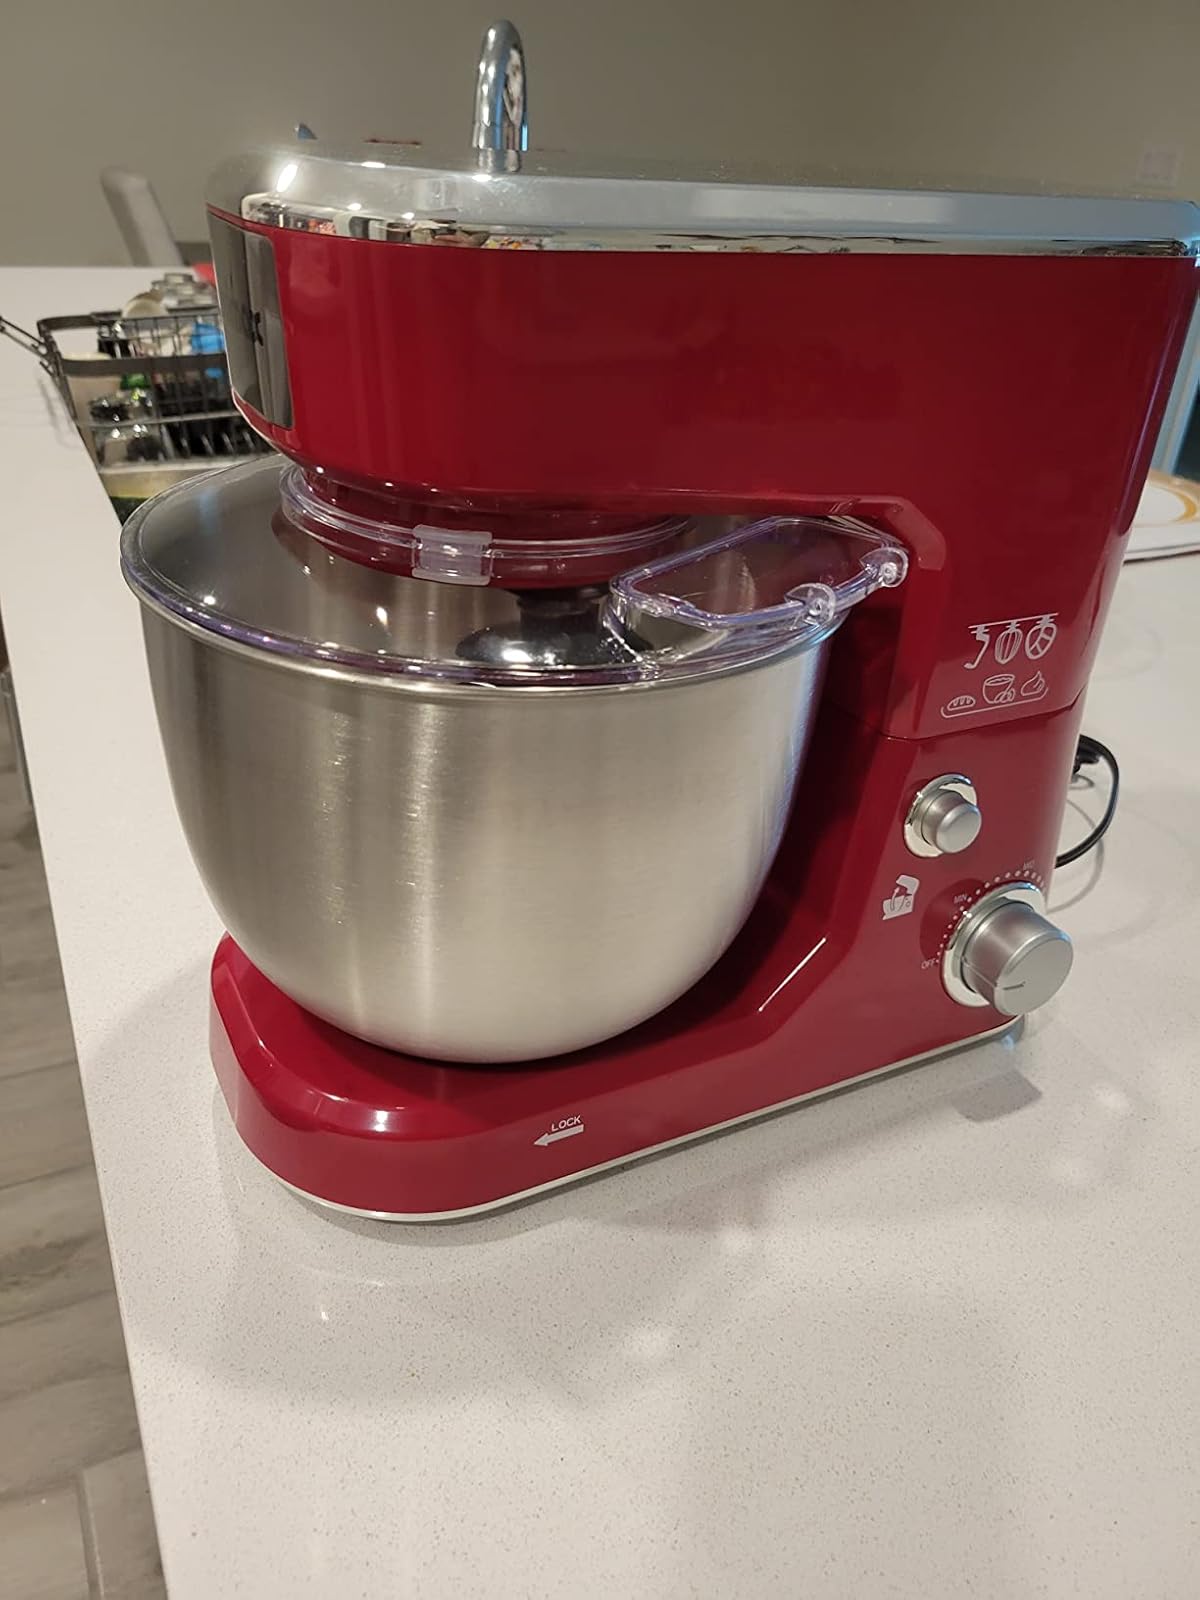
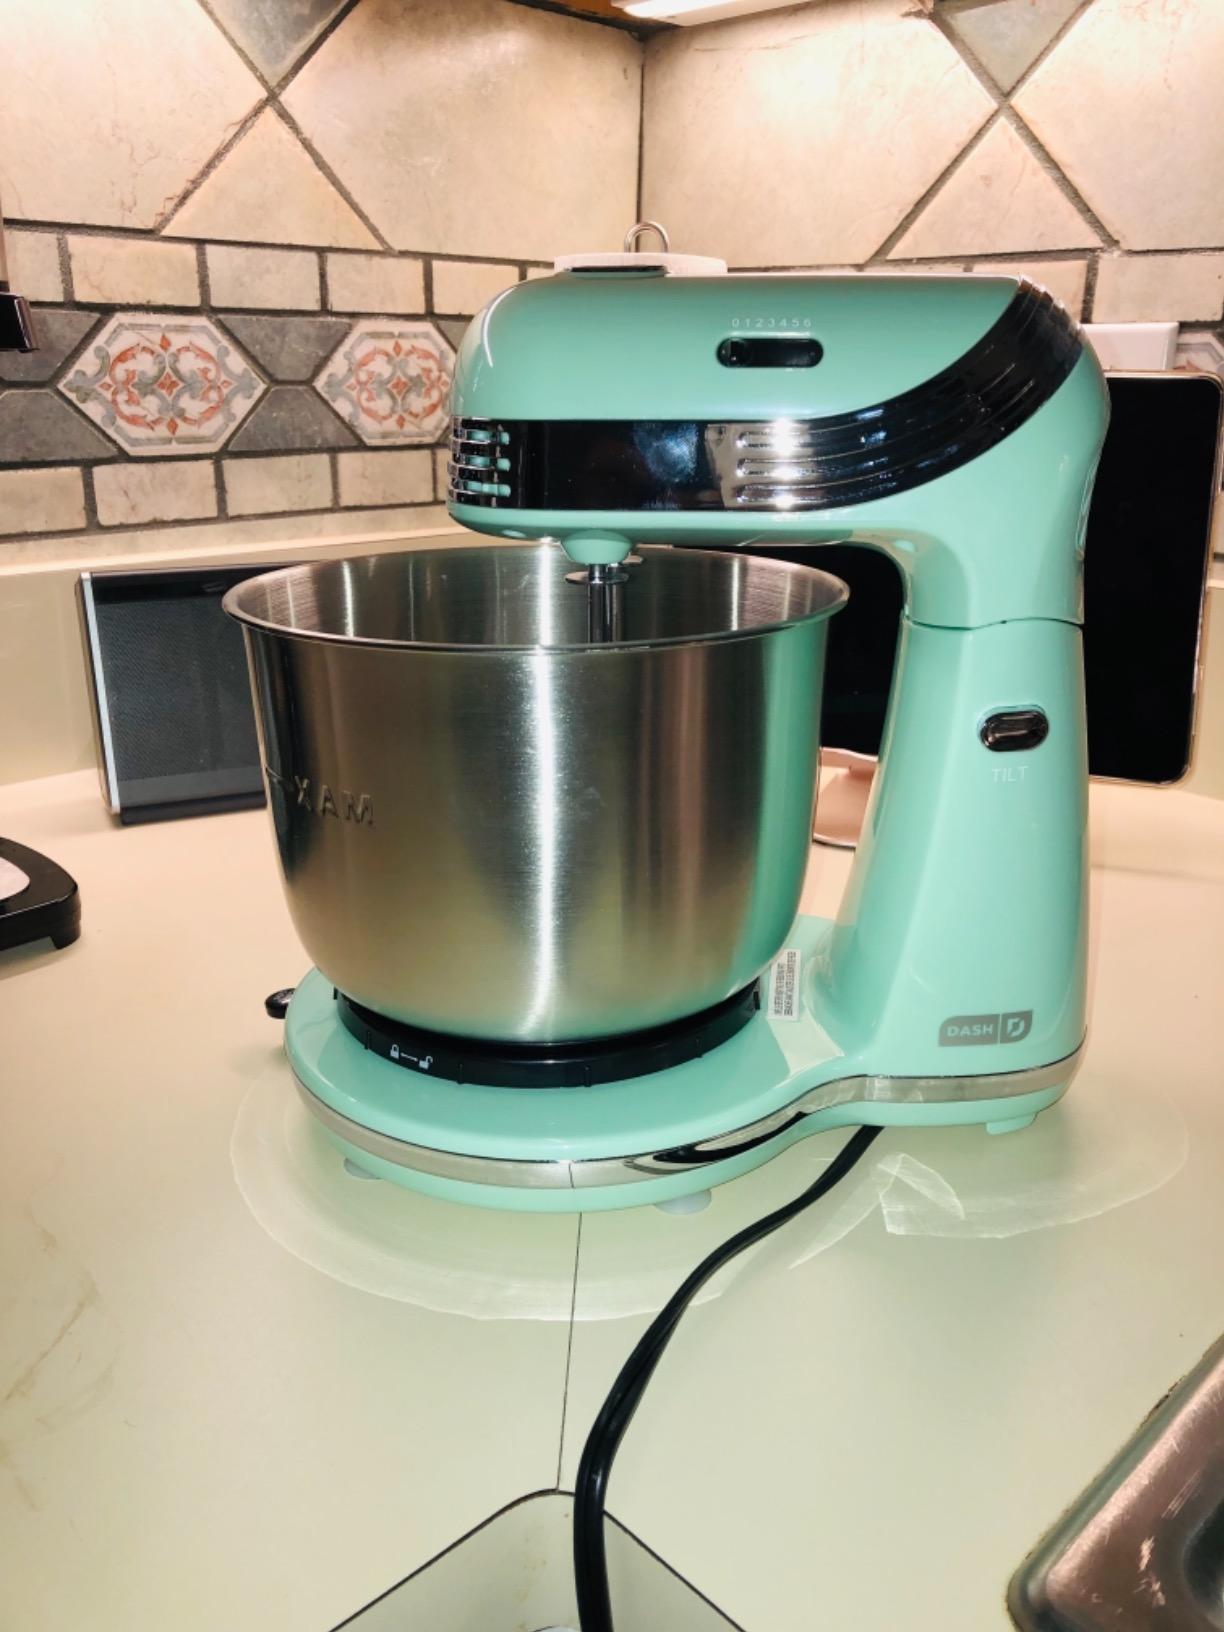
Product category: items_mixer
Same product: no